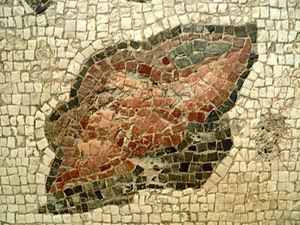
Coquillage, détail d'une représentation de la mer poissonneuse. Embléma à mosaïque (marbre et calcaire), deuxième moitié du IVe siècle av. J.-C. Provenance